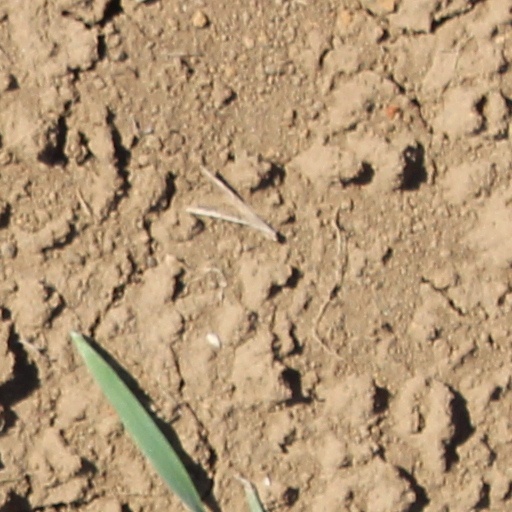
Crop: wheat